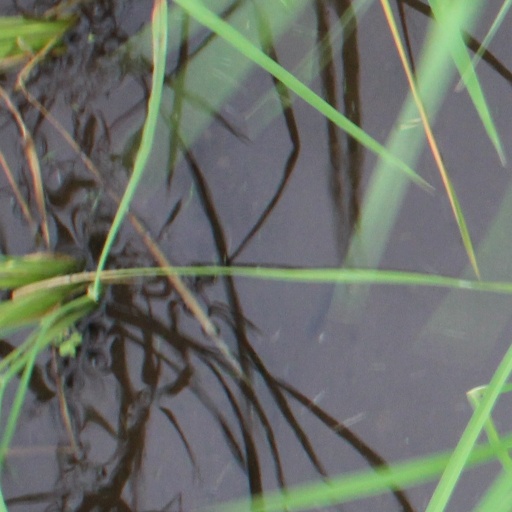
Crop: rice